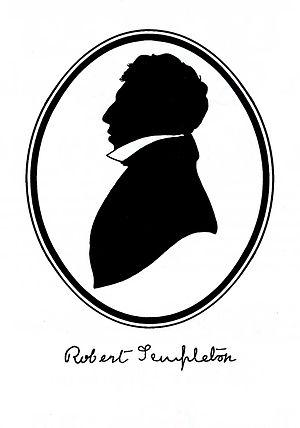
Robert Templeton est un naturaliste et un entomologiste irlandais, né en 1802 à Cranmore près de Belfast et mort en 1892.